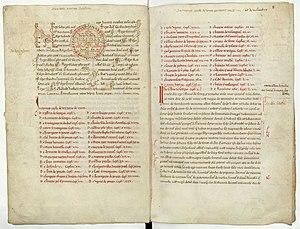
Cartulaire de l'abbaye de Valmagne (Hérault)
L'abbaye Sainte-Marie de Valmagne est une abbaye cistercienne située à Villeveyrac, dans le département de l'Hérault en France.